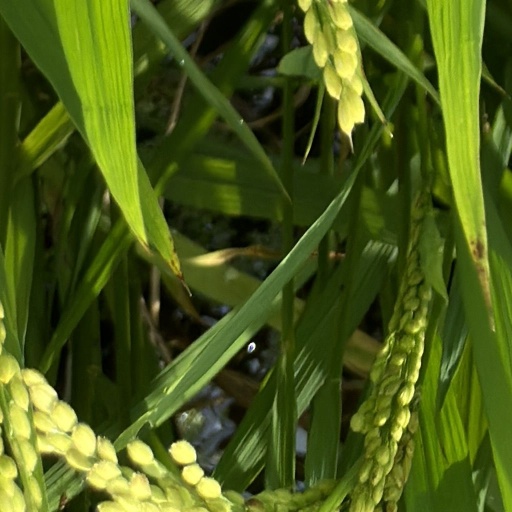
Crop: rice